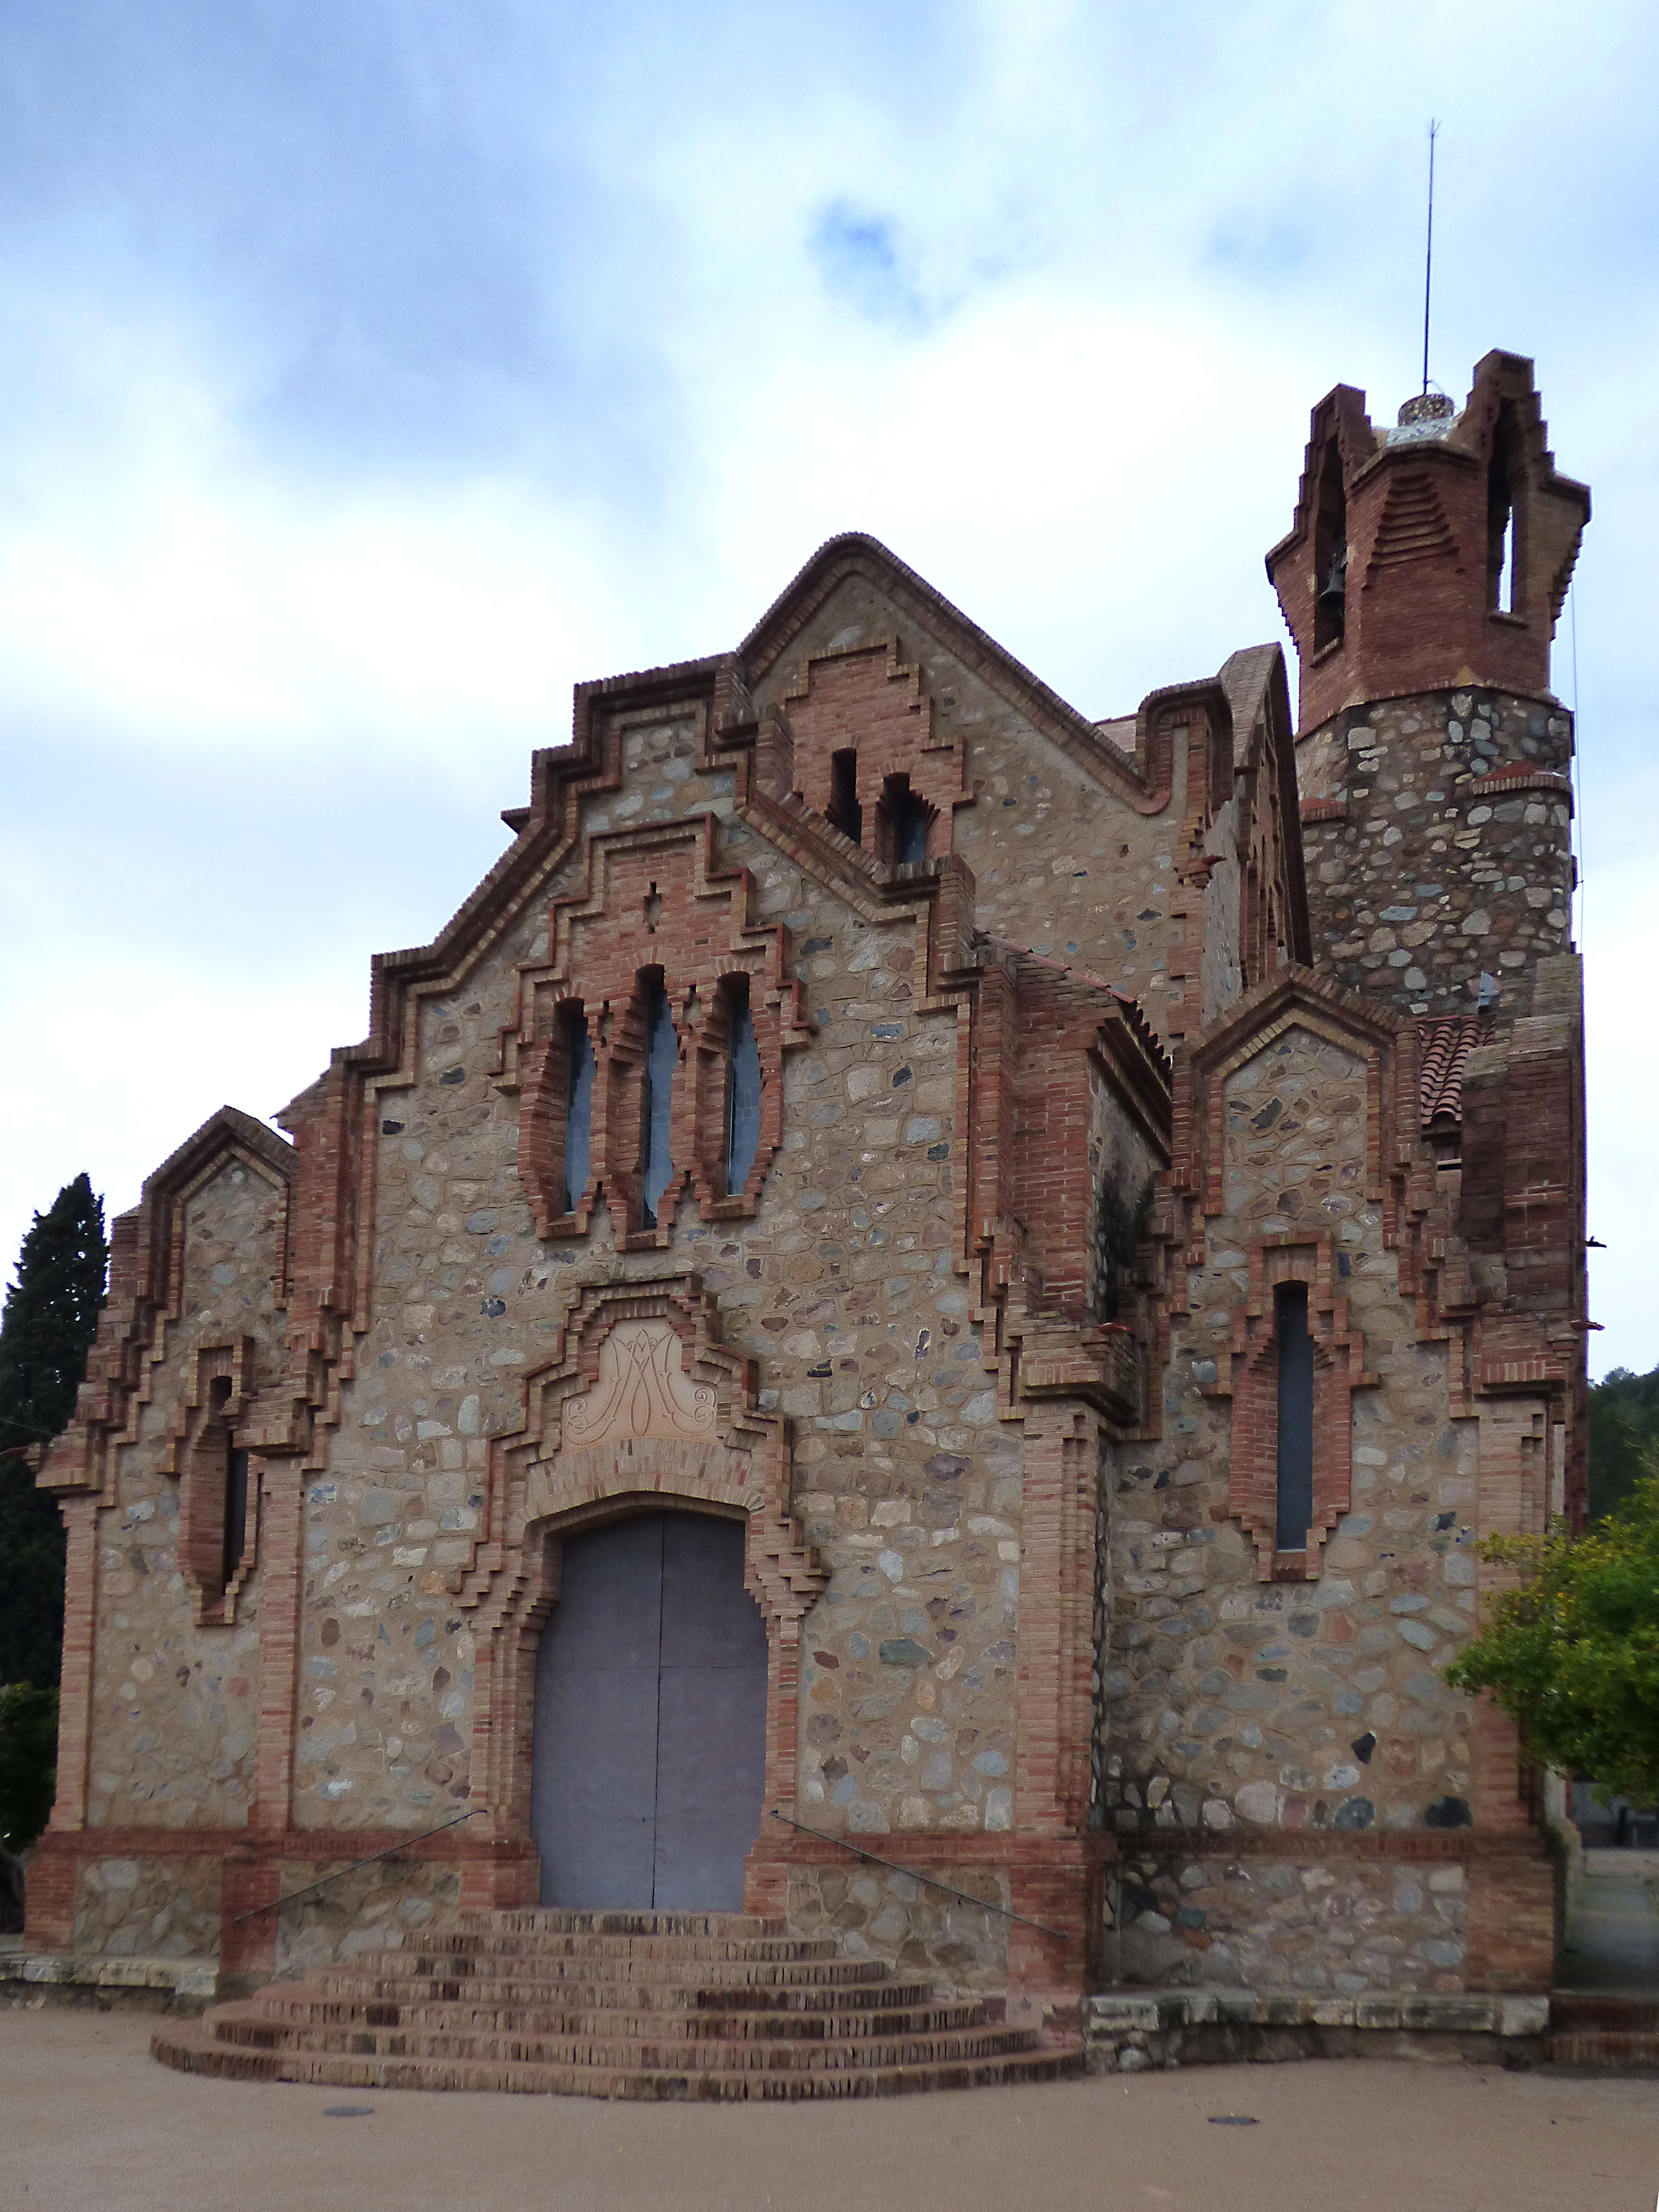
architecture, town, building, tower, castle, facade, church, cathedral, chapel, fortification, brick, place of worship, medieval architecture, ruins, monastery, abbey, hermitage, middle ages, modernist, historic site, art noveau, ancient history, spanish missions in california, catalan modernism, mare de deu de la riera